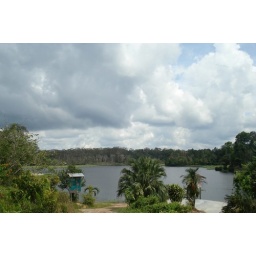
Tasek Merimbun covers 7,800 hectares of land and contains the largest black water body in the county.